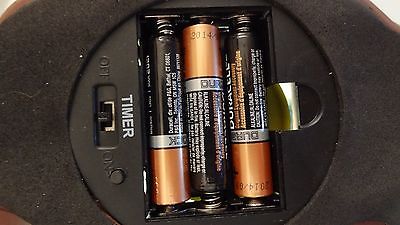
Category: lamp